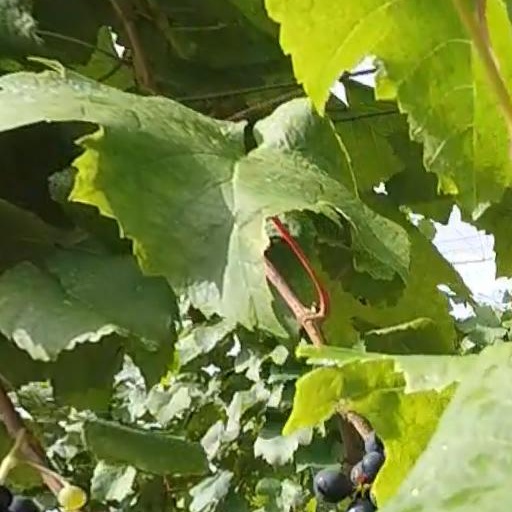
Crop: grape